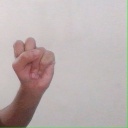
अक्षर: स